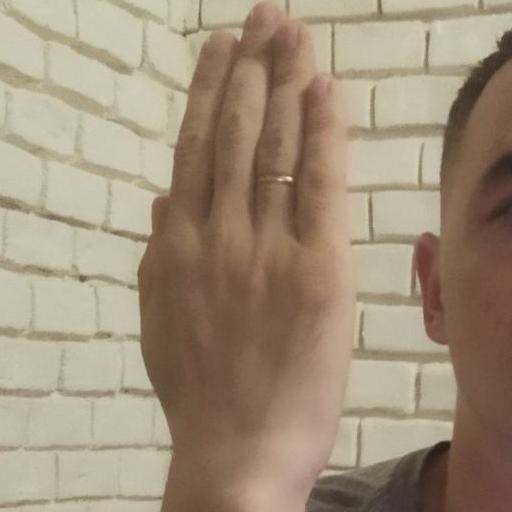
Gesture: stop_inverted